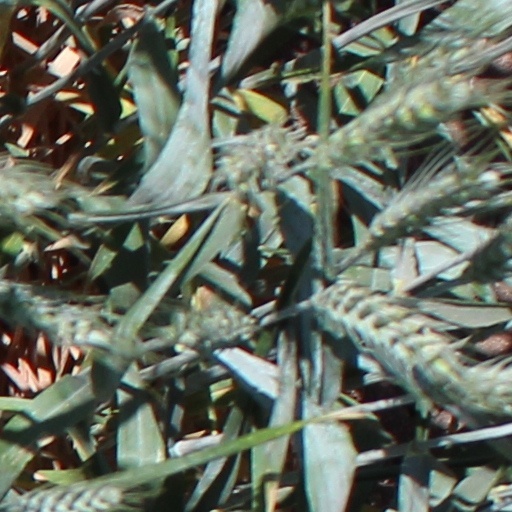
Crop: wheat